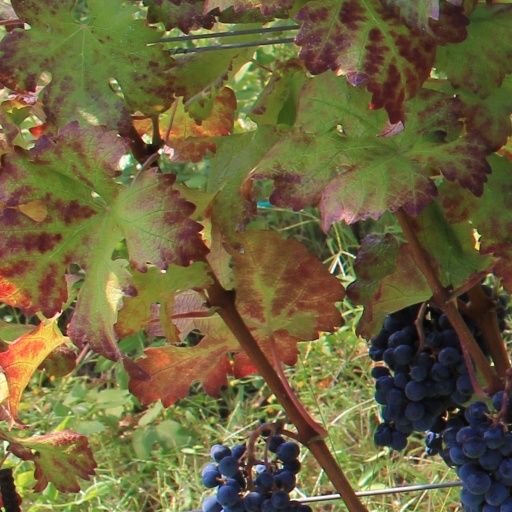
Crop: grape